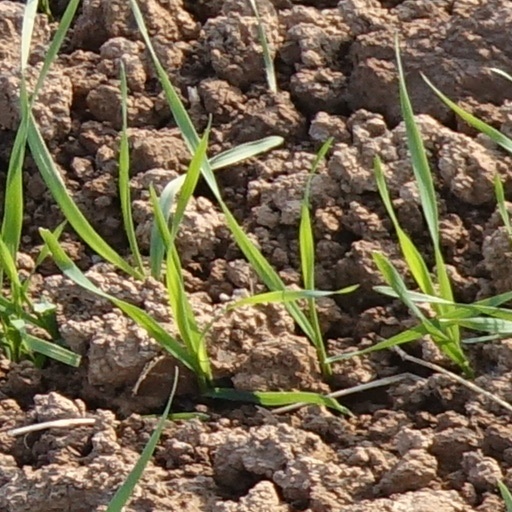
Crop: wheat